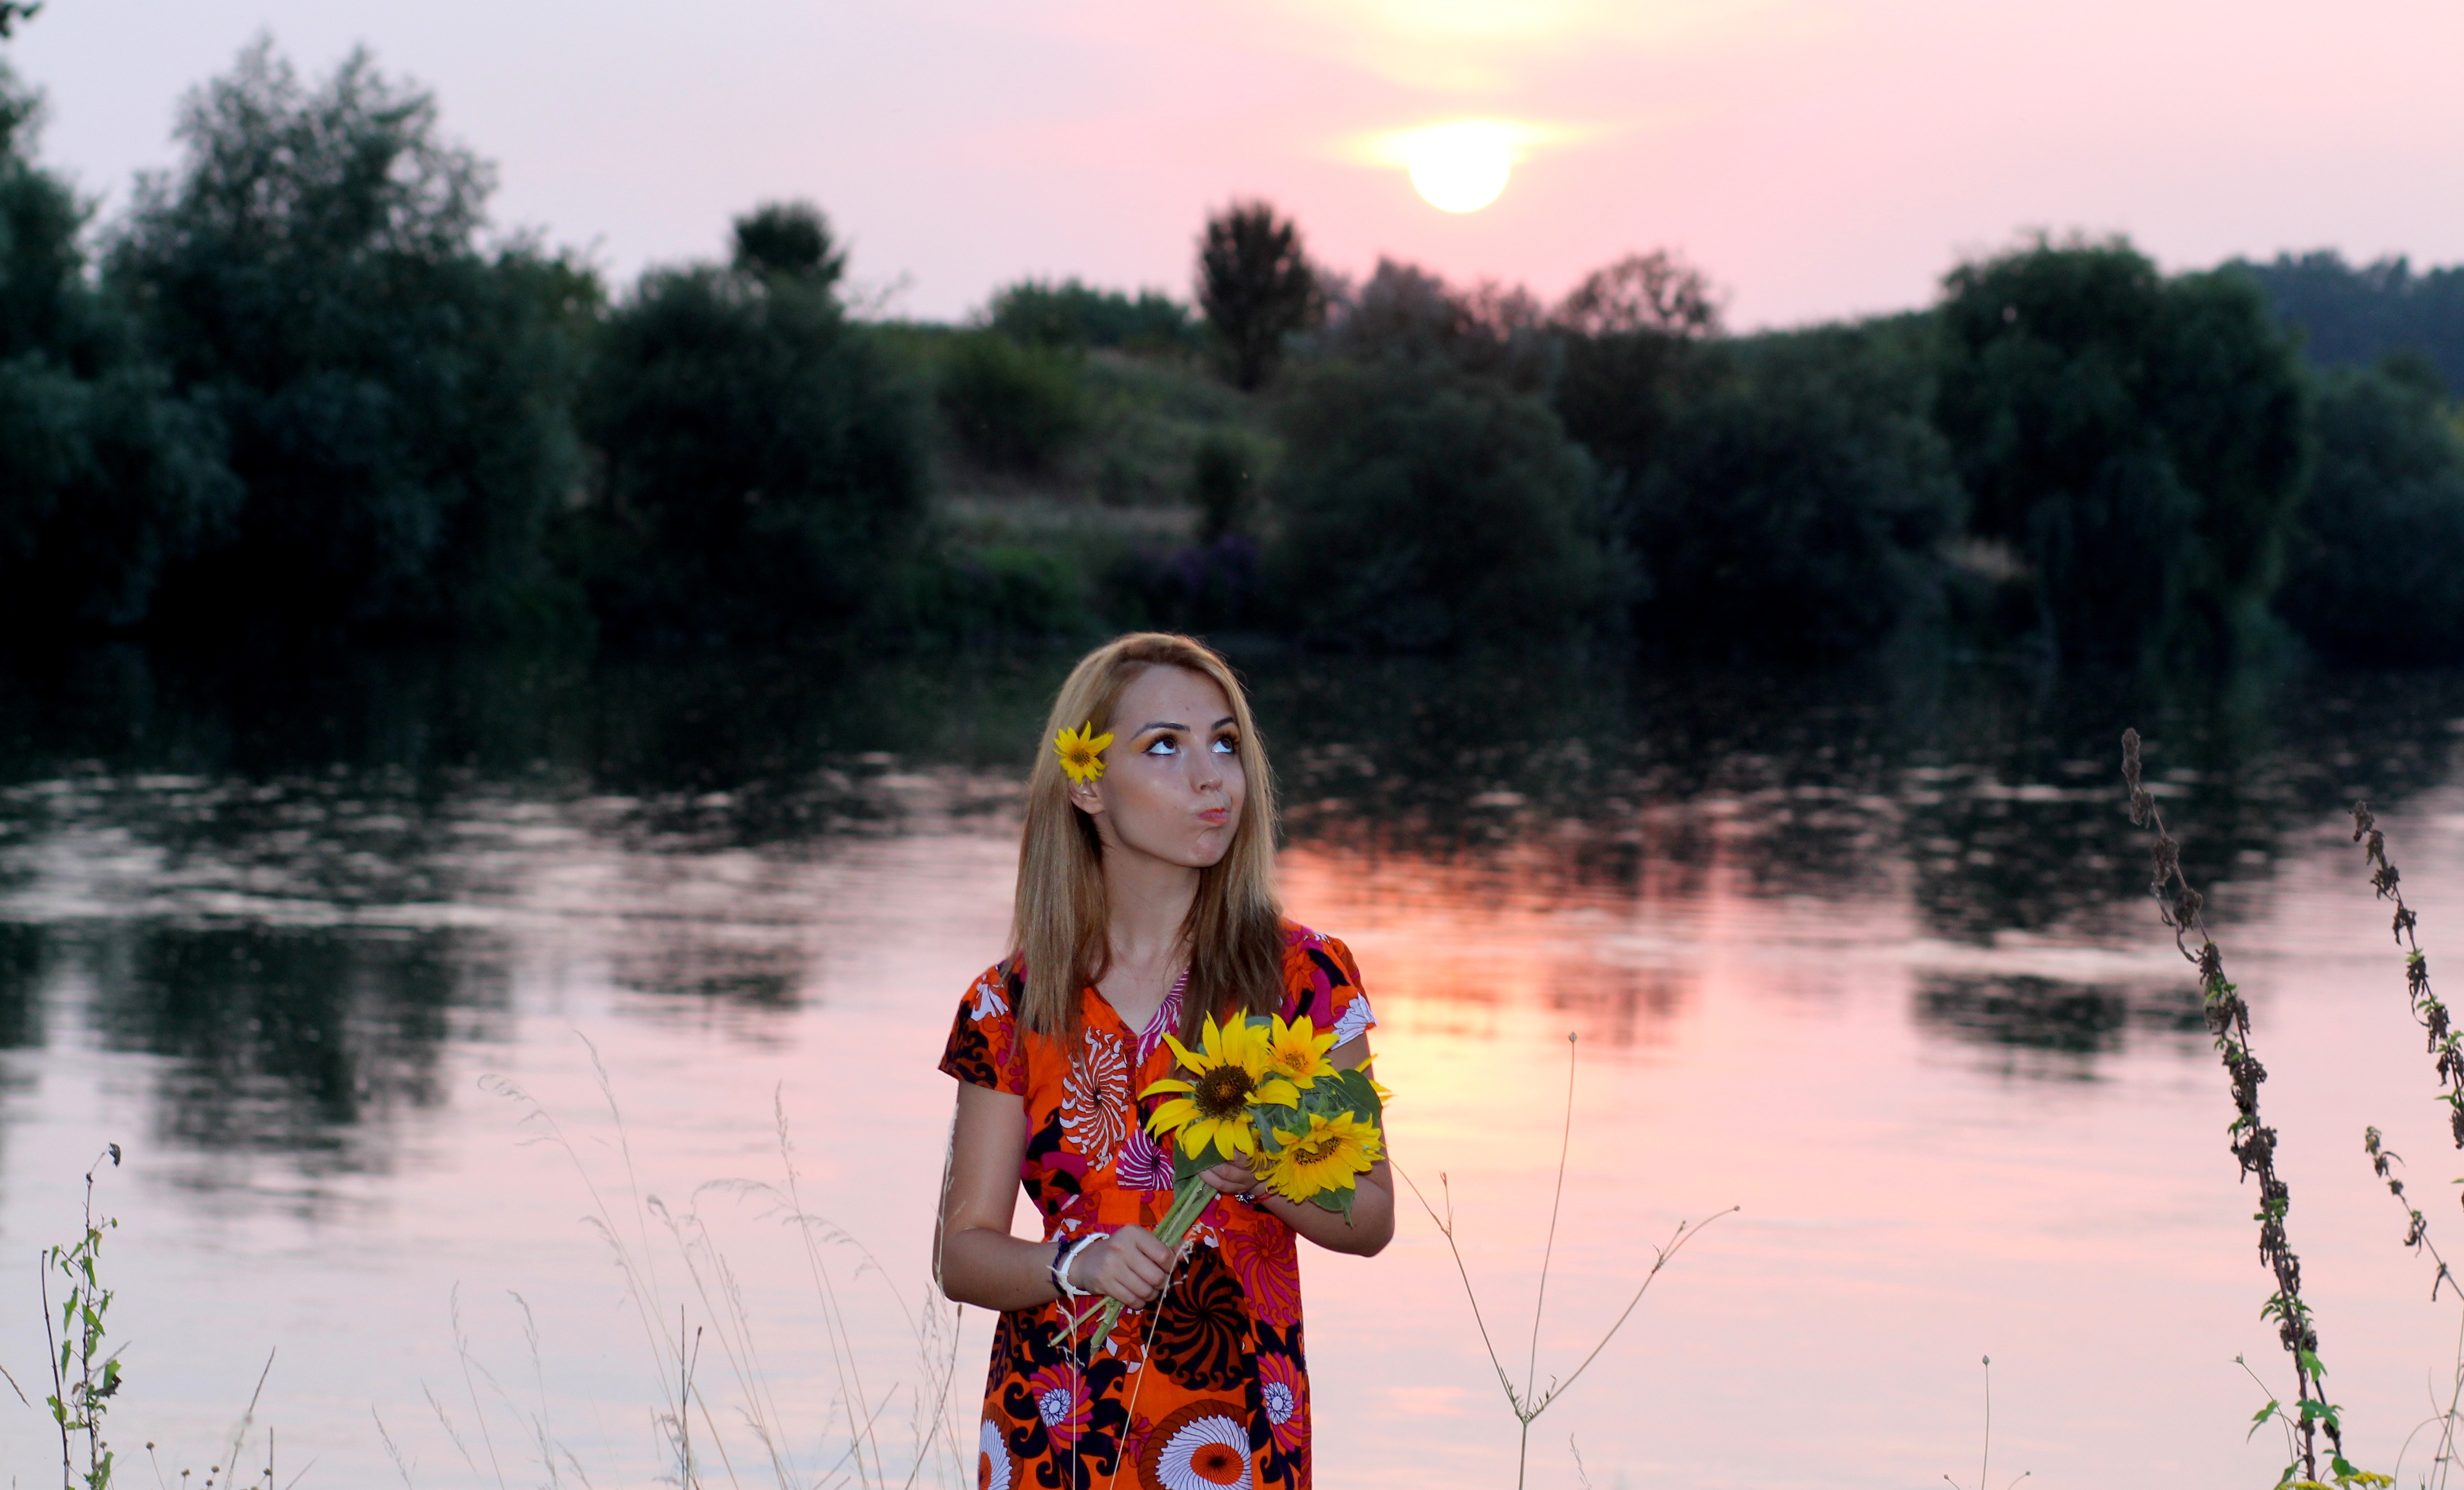
water, girl, sunset, lake, river, reflection, blonde, season, sunflower, in the evening, beauty